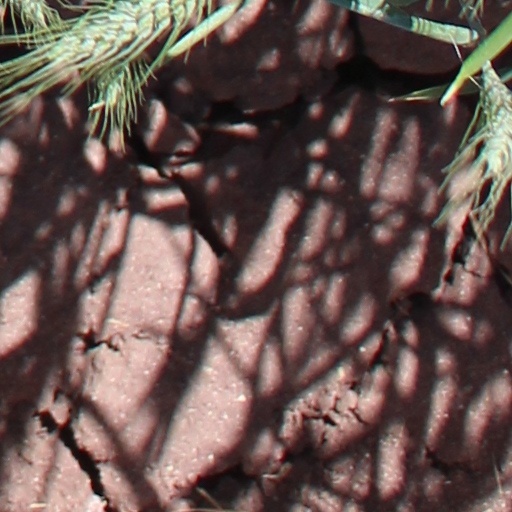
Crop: wheat